Georg August Zinn

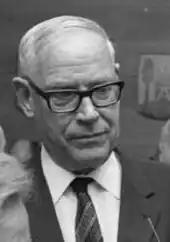
Georg-August Zinn

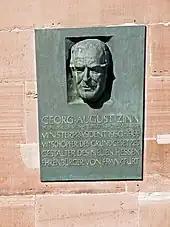
Memorial to Zinn in Paulskirche, Frankfurt

Georg August Zinn (27 May 1901 – 27 March 1976) was a German lawyer and a politician of the SPD. He was a member of the Bundestag from 1949 to 1951 representing Kassel, the 2nd Minister-President of Hesse from 1950 to 1969 and served as the 5th and 16th President of the Bundesrat in 1953/54 and 1964/65.